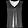
Label: Shirt